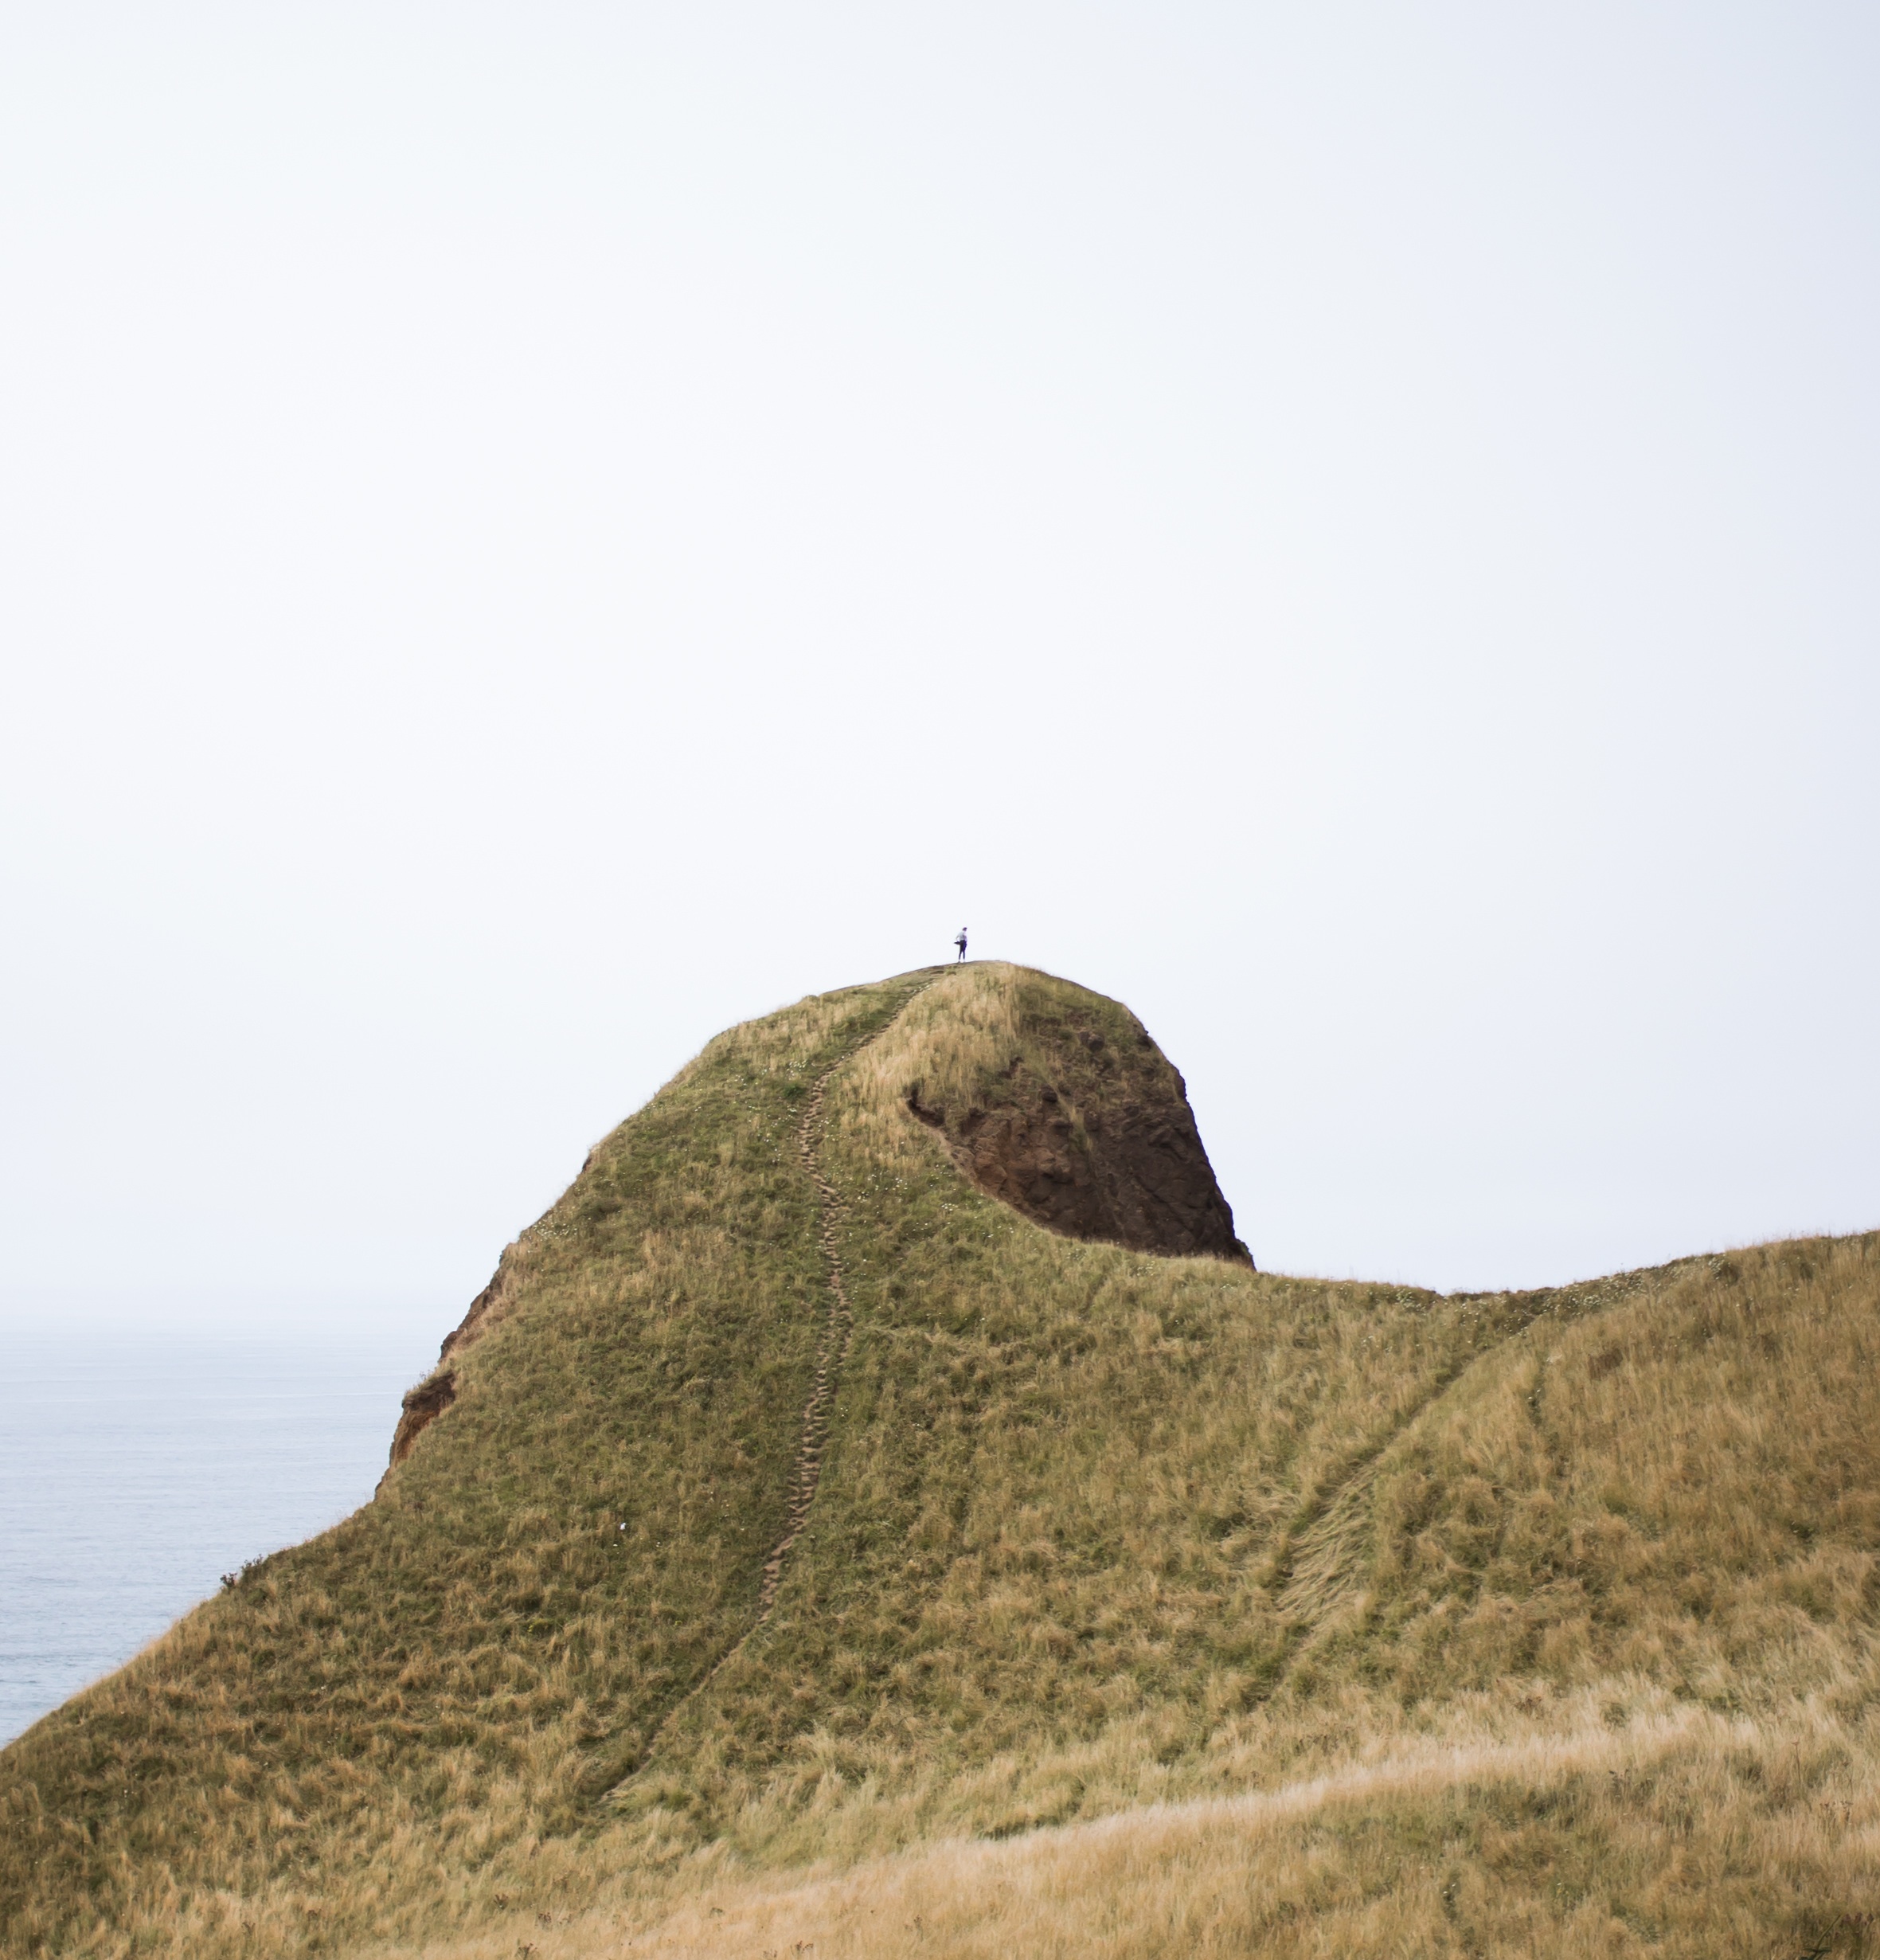
sea, coast, sand, rock, mountain, hill, monument, cliff, tower, soil, terrain, material, geology, cape